Seven Blood-Stained Orchids

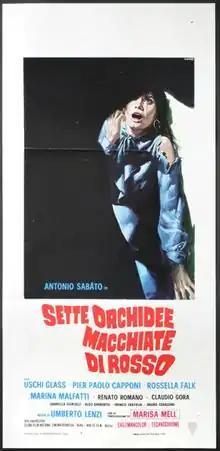
Italian film poster

Seven Blood-Stained Orchids is a 1972 "giallo" film directed by Umberto Lenzi, who also co-wrote the screenplay.